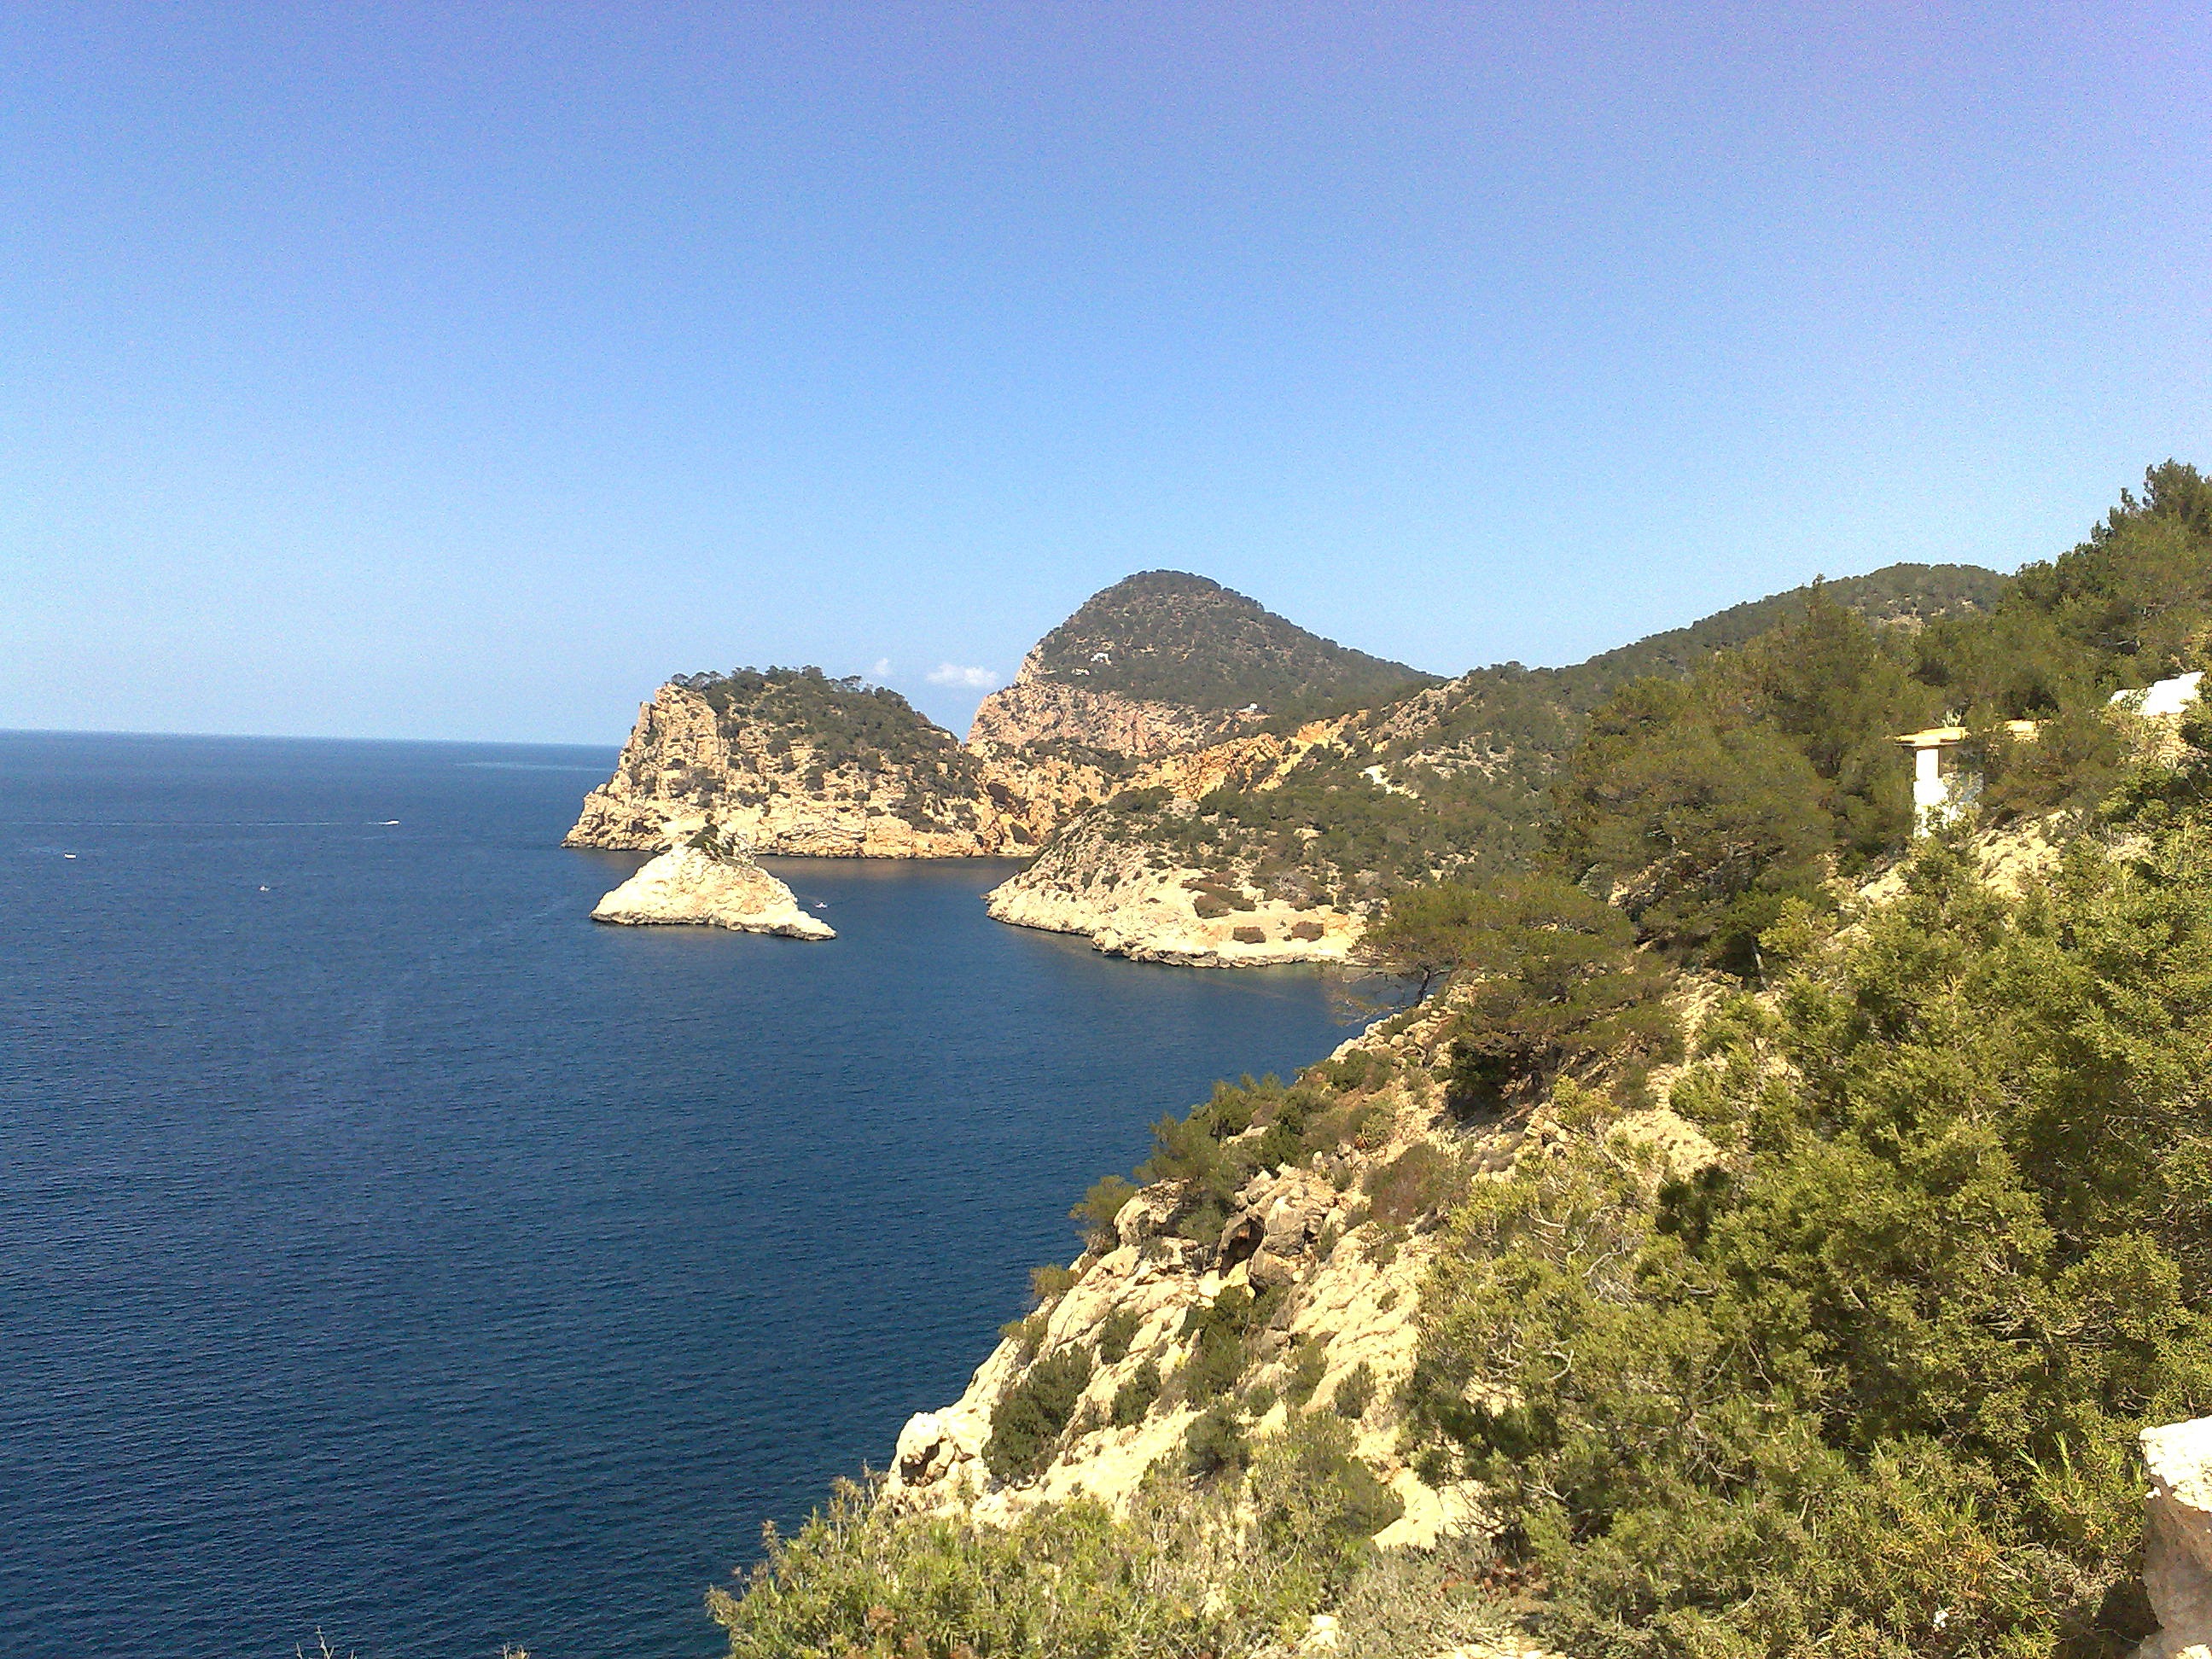
sea, coast, vacation, cliff, cove, bay, terrain, body of water, ses, cape, landform, ibiza, geographical feature, fontanelles